Oregon Army National Guard

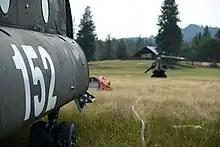
A CH-47D Chinook helicopter of the Oregon Army National Guard

The Oregon Army National Guard is a federally mandated and equipped military organization under the civilian direction of the Oregon Military Department, with the Governor of Oregon as its Commander-in-Chief. It responds to state and national emergencies, military conflicts and natural disasters, and conducts search and rescue operations. While the history of the militia dates back to the establishment of the first Oregon militia in 1843, the present Guard was not established until after 1903. The modern Guard includes citizen soldiers, and its motto is "When we are needed, we are there."